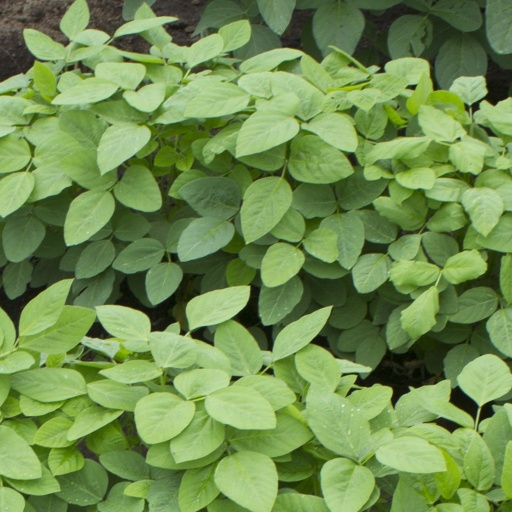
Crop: soybean